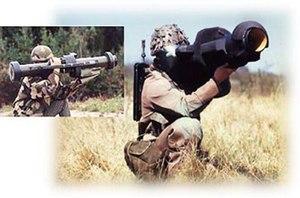
Un lance-roquettes est une arme d'infanterie capable de tirer une roquette. On les considère également comme des lance-grenades propulsées par roquettes. La dénomination militaire française du lance-roquettes individuel est LRAC pour « lance-roquettes antichar » ; on utilise également communément l'abréviation RPG, pour ruchnoy protivotankovy granatomet et rocket propelled grenade en anglais.
Le terme roquette est la reprise d'un terme du moyen français roquet « fusée de guerre », pris plus tard comme équivalent de l'anglais rocket signifiant « fusée ». Le terme anglais est emprunté au français ou directement à l'italien rocchétta « fusée », également source du mot français, diminutif de rocca, mot issu du gotique *rŭkka « quenouille » par analogie de forme.
L'infanterie est l'ensemble des unités militaires qui combattent à pied, le soldat étant appelé fantassin. Le mot est emprunté de l'italien infanteria, dérivé de infante qui prit au XIVᵉ siècle le sens de « jeune soldat, fantassin ».
L'APILAS ou RAC 112 est une arme anti-char fabriquée par Giat Industries aujourd'hui Nexter et en service depuis 1985 dans l'armée de terre française utilisée conjointement avec le LRAC F1 lors d'un besoin supérieur de puissance de feu.